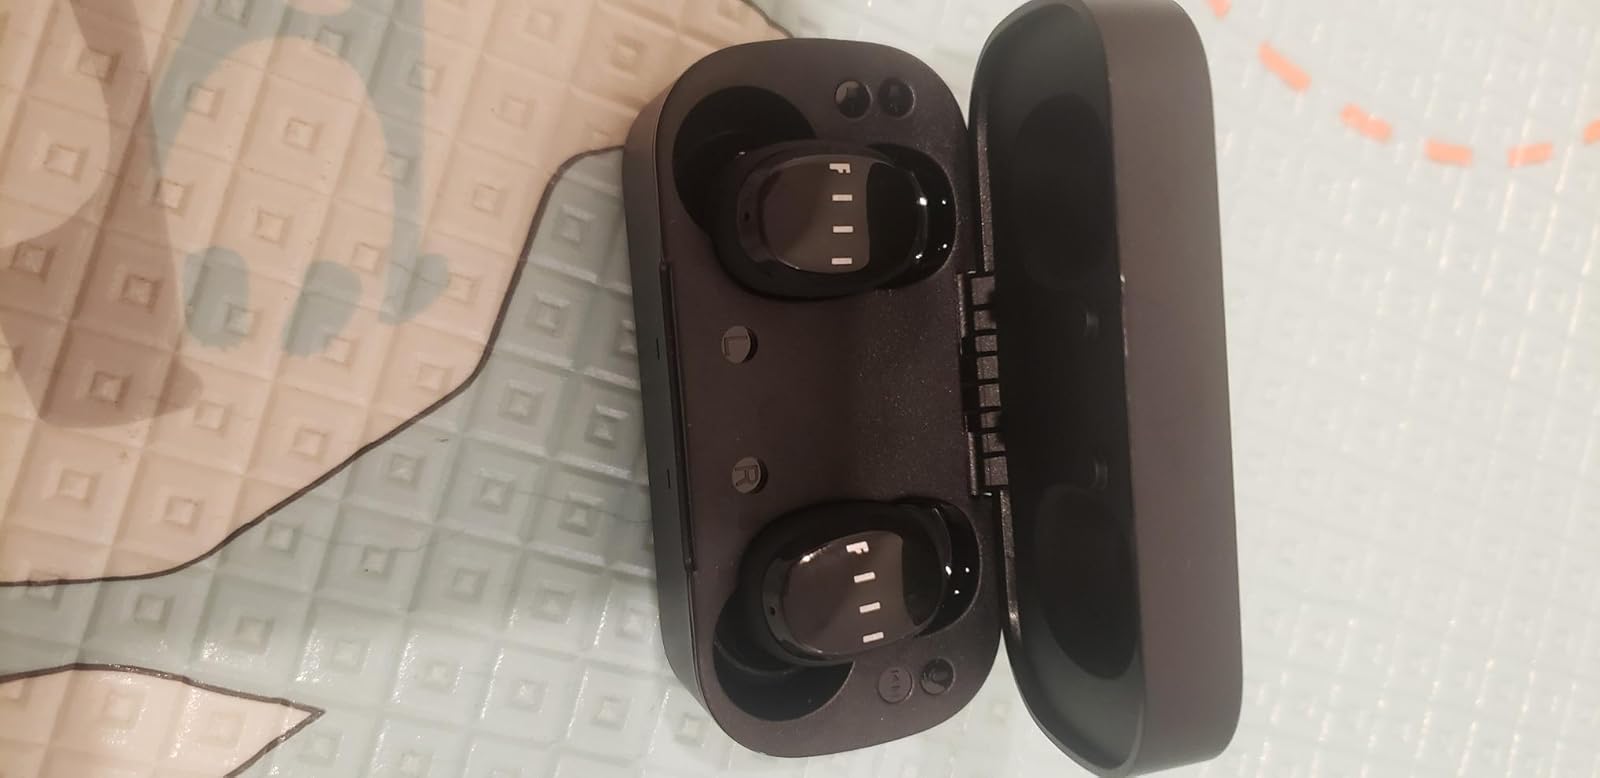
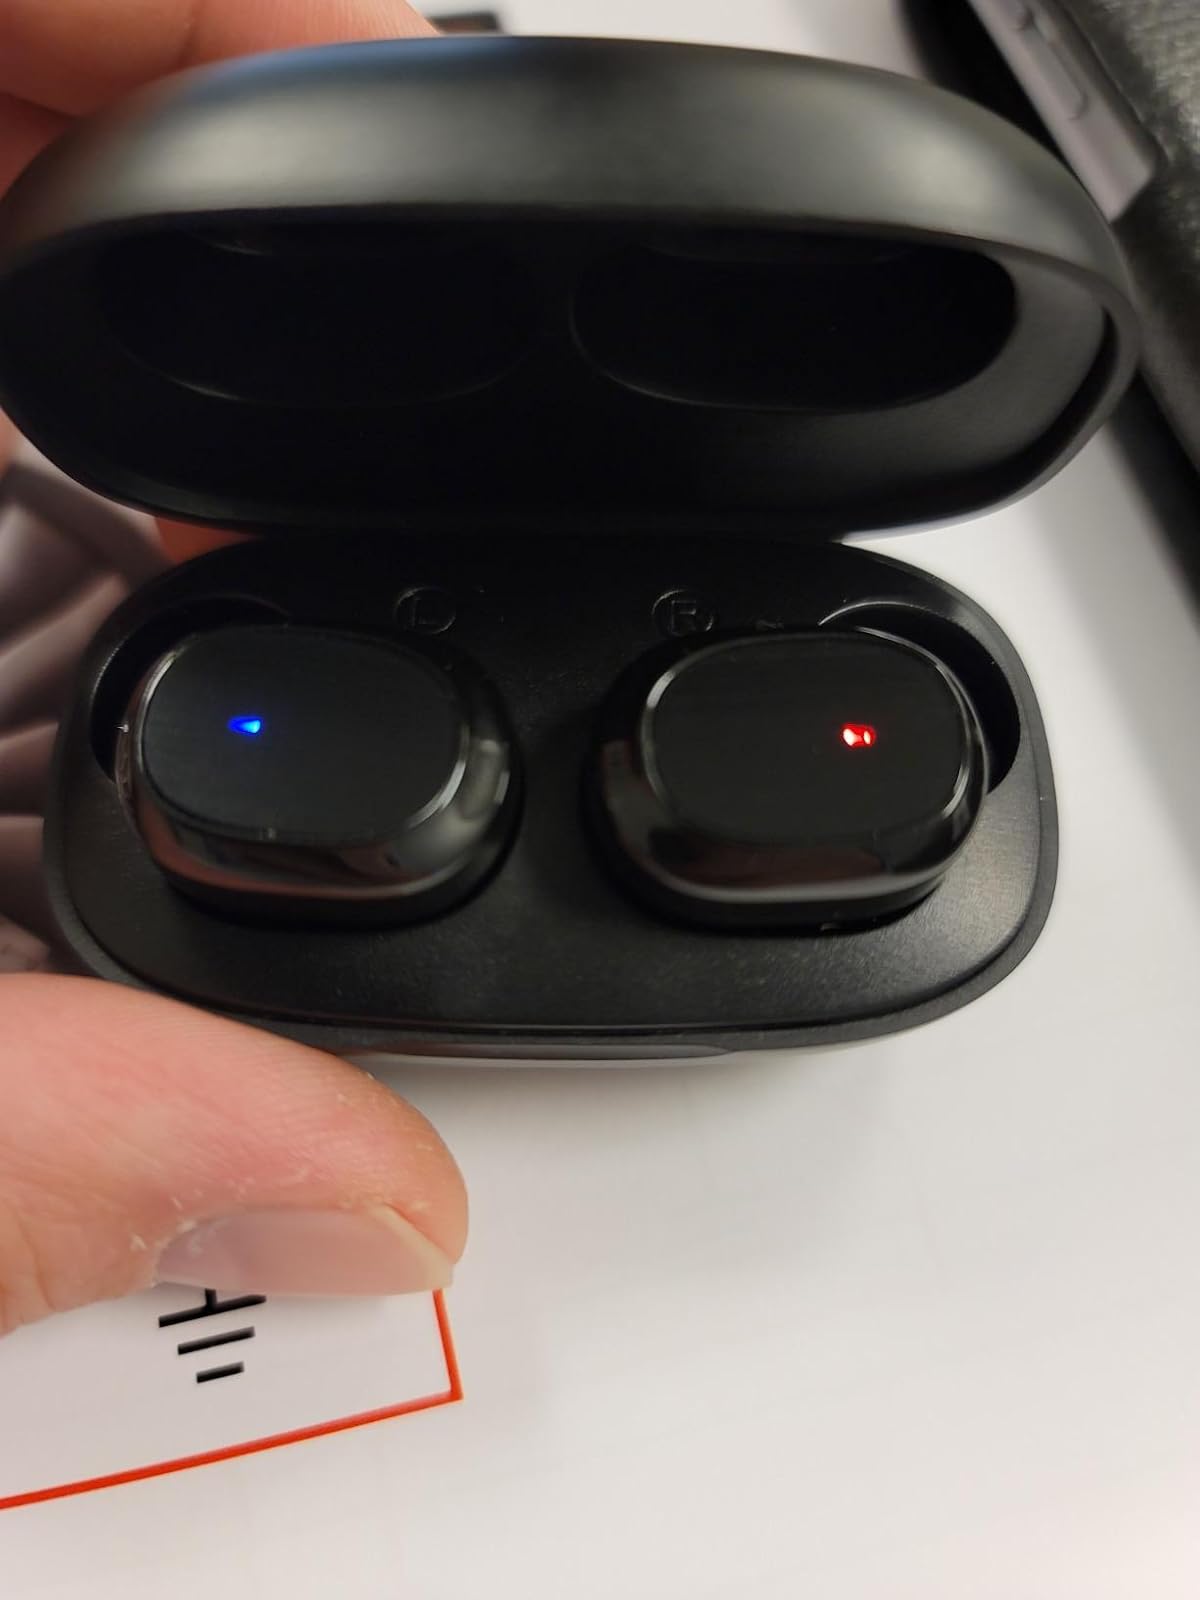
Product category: earbuds
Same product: no